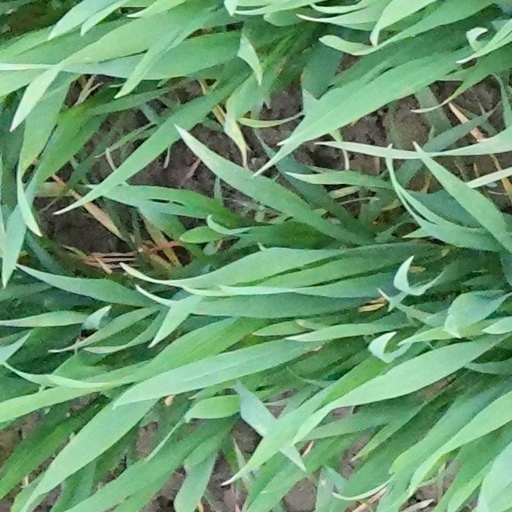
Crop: wheat